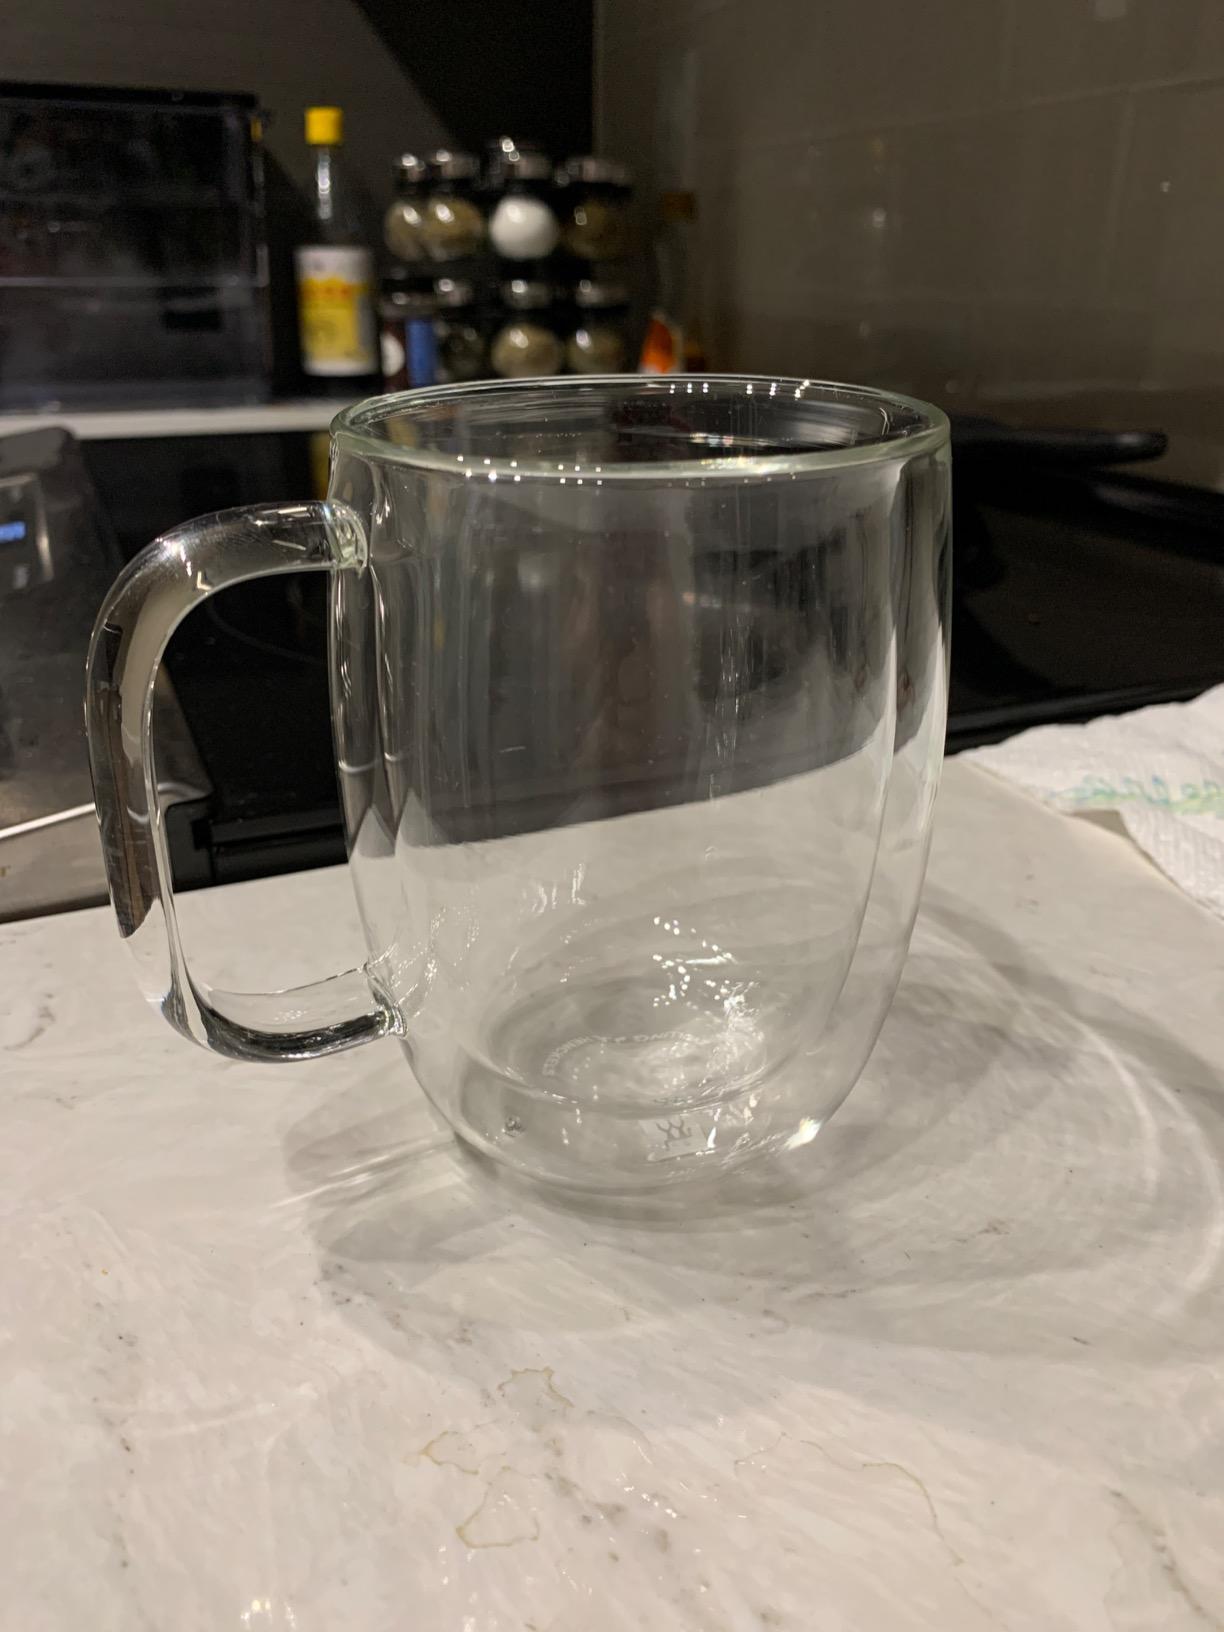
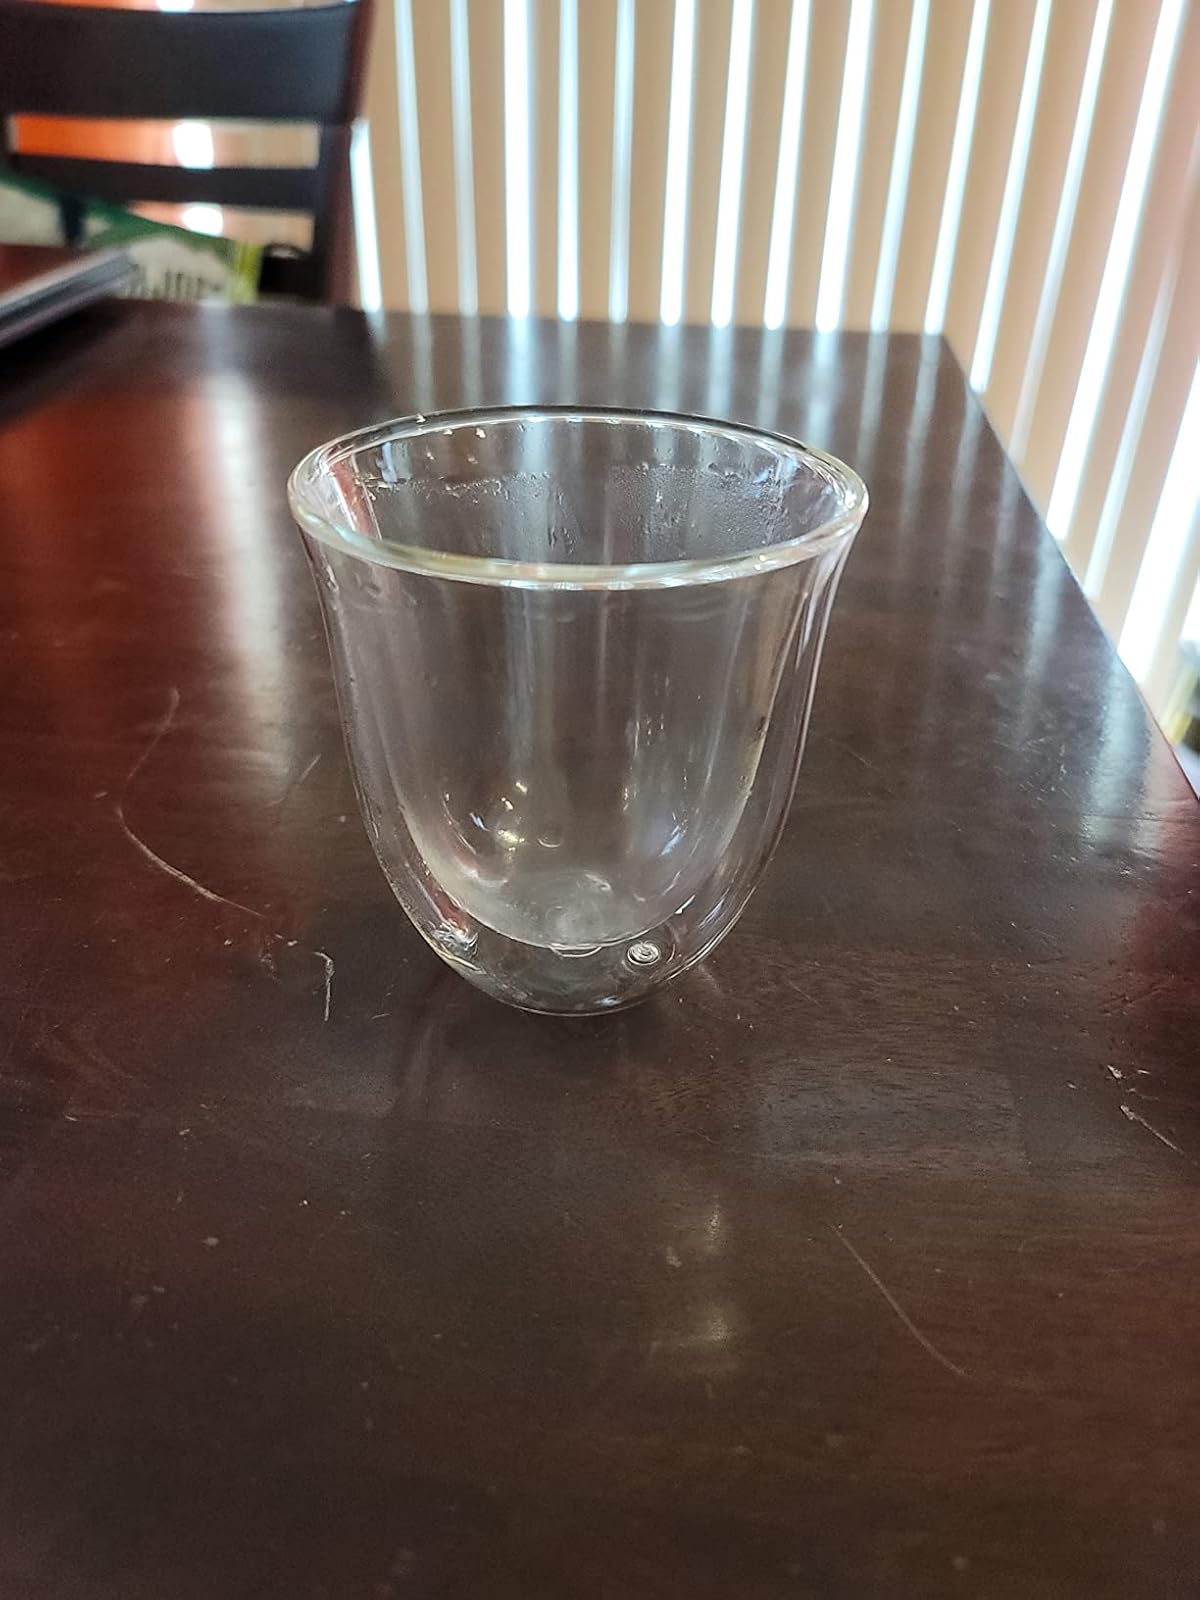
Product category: items_mug
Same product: no